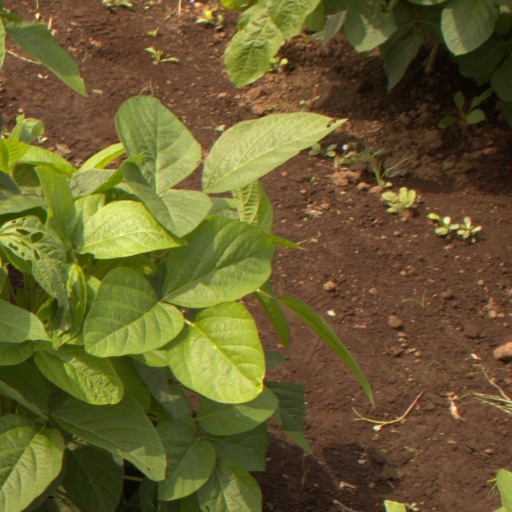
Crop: soybean